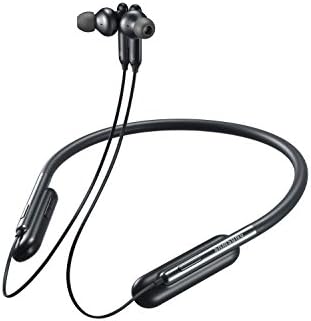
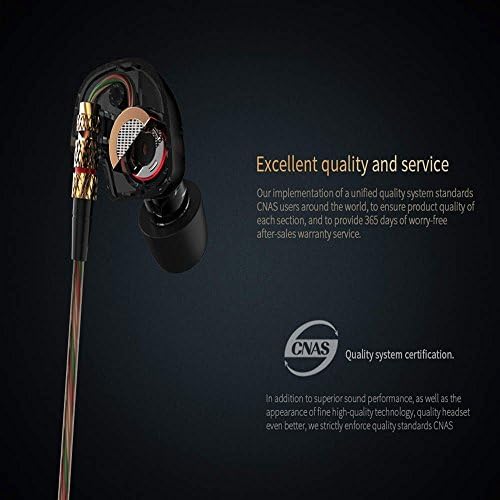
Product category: headphones
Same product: no